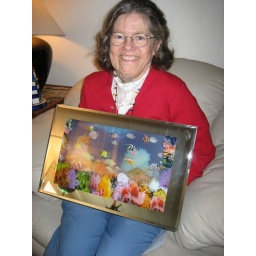
The fish swim by and no water required.